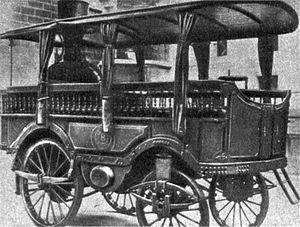
L'Obéissante en 1873
L'Obéissante est le nom du premier véhicule routier à vapeur, construit en 1873 par Amédée Bollée.